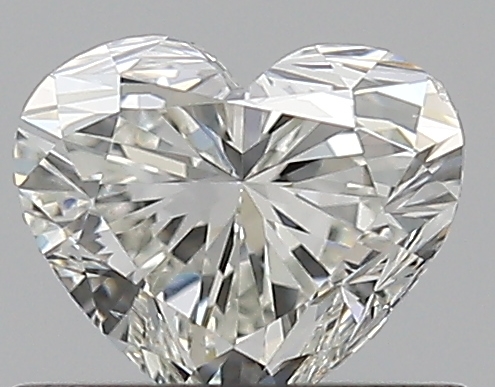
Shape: heart
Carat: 0.5
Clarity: VS2
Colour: I
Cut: GD
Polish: EX
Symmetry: GD
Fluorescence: N
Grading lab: GIA
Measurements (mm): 4.64 x 5.37 x 3.28